Architectural painting

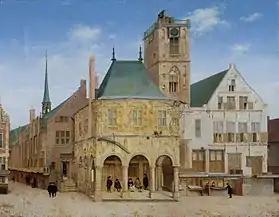
"The Old Town Hall of Amsterdam" by Pieter Jansz. Saenredam, 1657, Rijksmuseum, Amsterdam

Architectural painting (also Architecture painting) is a form of genre painting where the predominant focus lies on architecture, including both outdoor and interior views. While architecture was present in many of the earliest paintings and illuminations, it was mainly used as background or to provide rhythm to a painting. In the Renaissance, architecture was used to emphasize the perspective and create a sense of depth, like in Masaccio's "Holy Trinity" from the 1420s.